Thomas Rogers (Mayflower passenger)

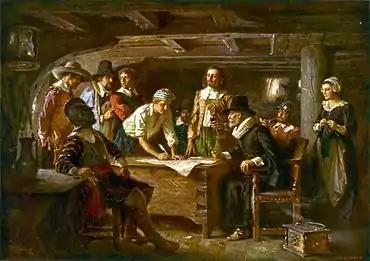
"Signing the Mayflower Compact 1620", a painting by Jean Leon Gerome Ferris 1899

Thomas Rogers (c. 1571 – January 11, 1621) was a Leiden Separatist who traveled in 1620 with his eldest son Joseph as passengers on the historic voyage of the Pilgrim ship "Mayflower".